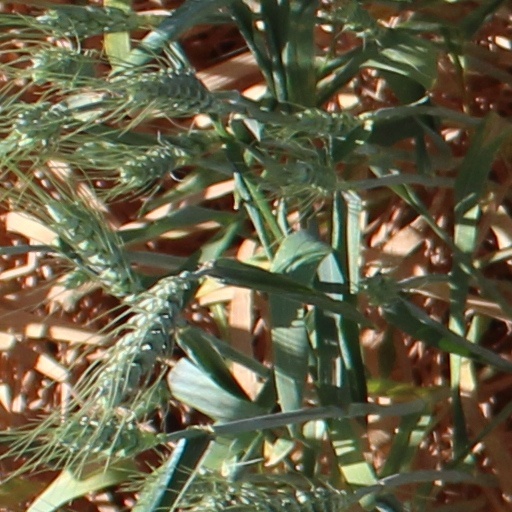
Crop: wheat